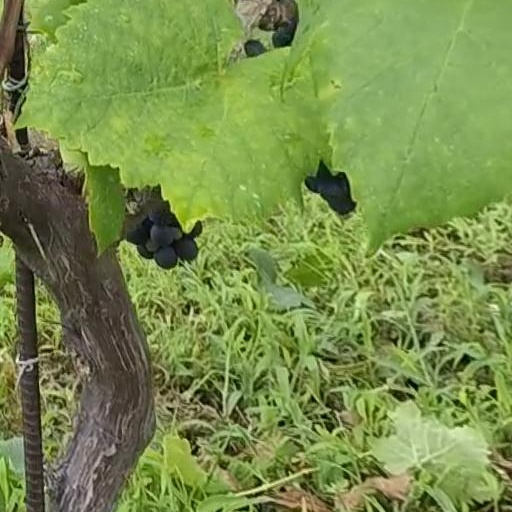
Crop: grape